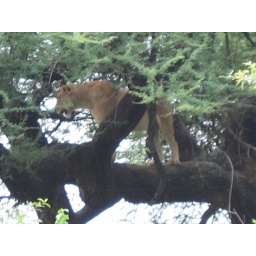
Manyara's famous tree-climbing lions - our truck got stuck in the mud right under this tree